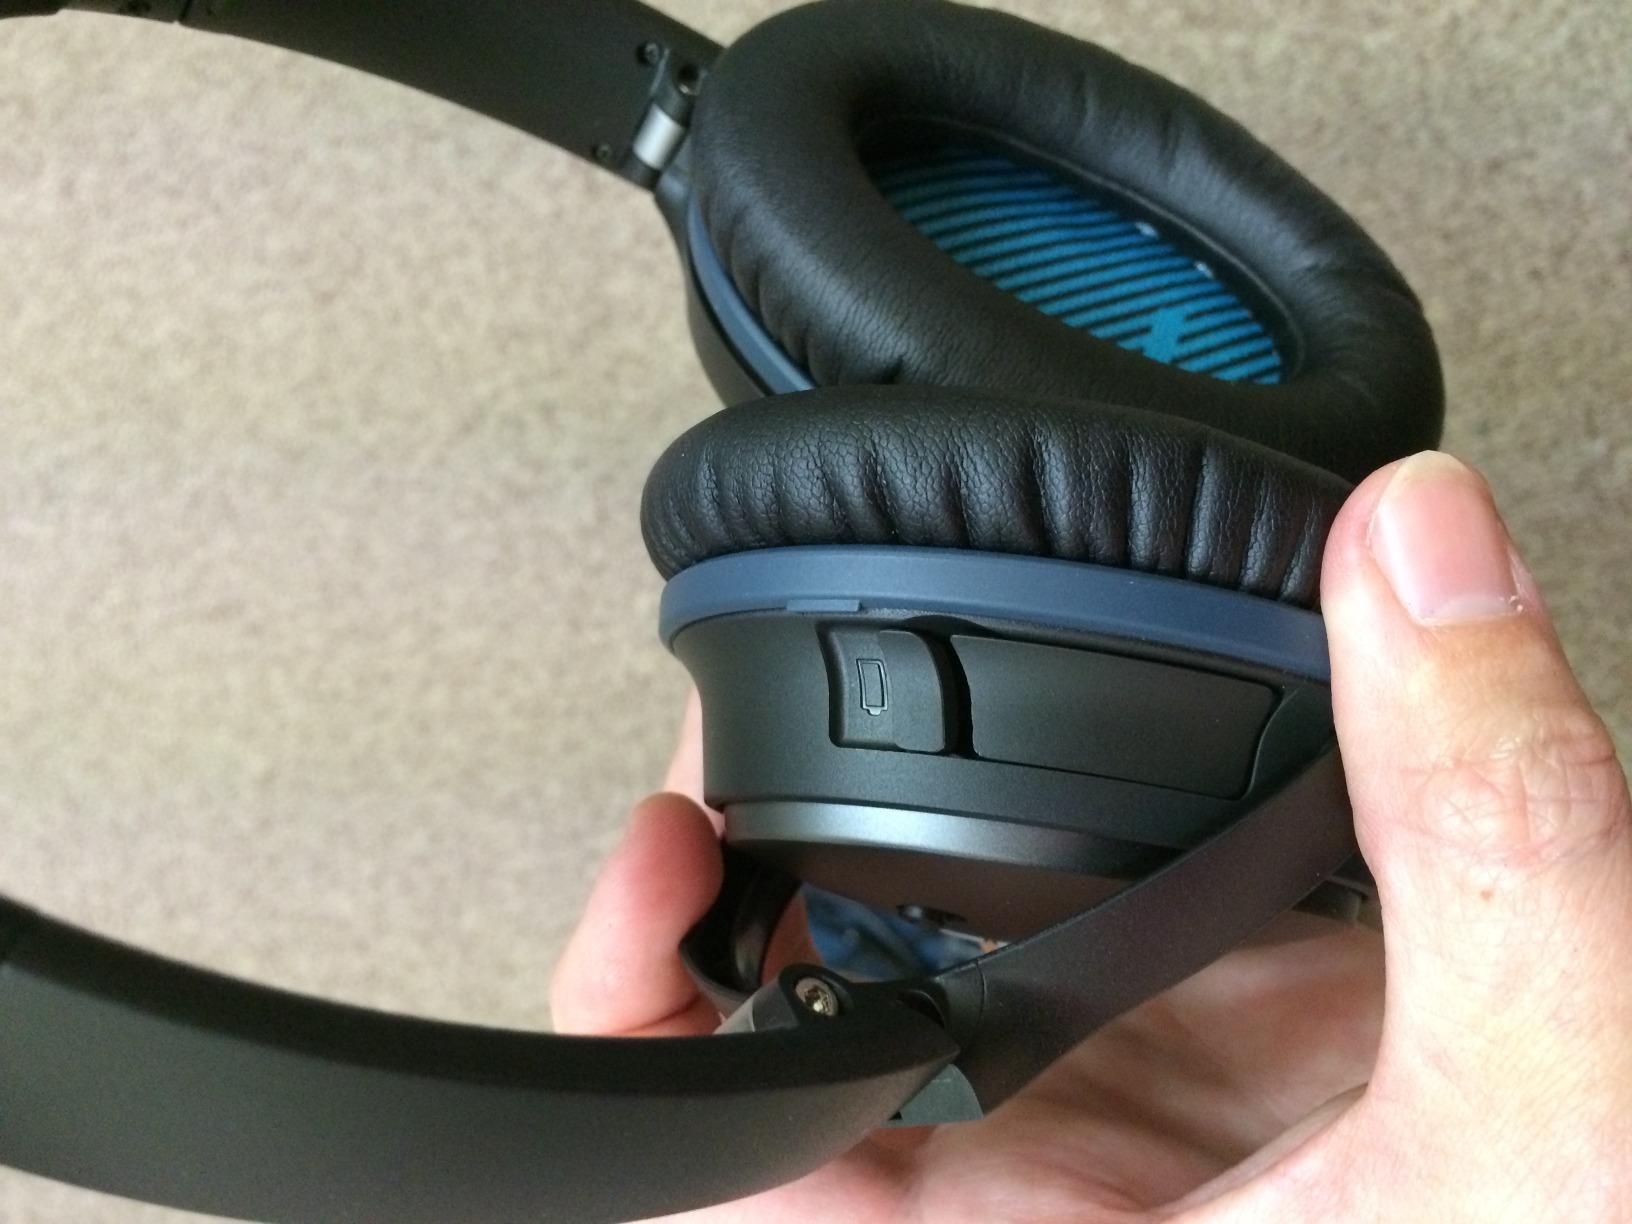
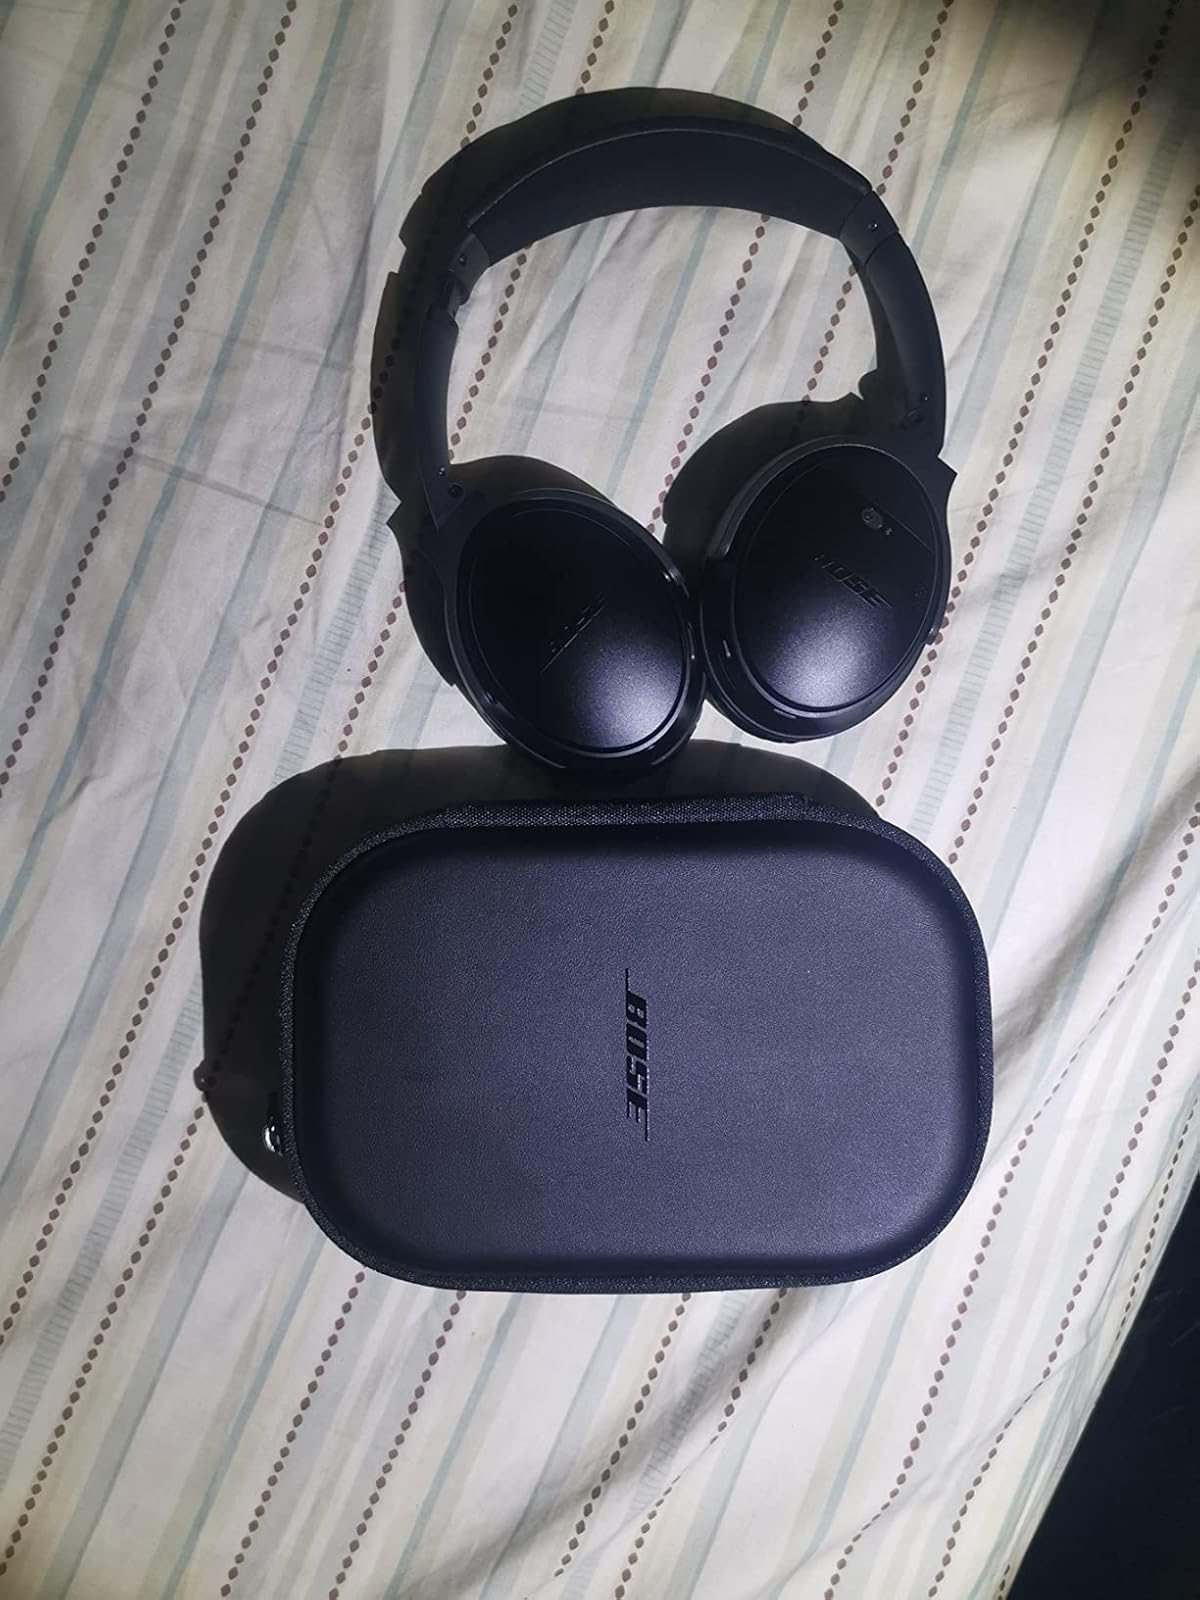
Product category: headphones
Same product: no